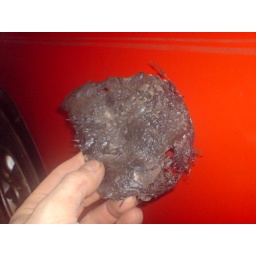
Fibre glass that came off in the hand - covered the hole in the rear subframe mount